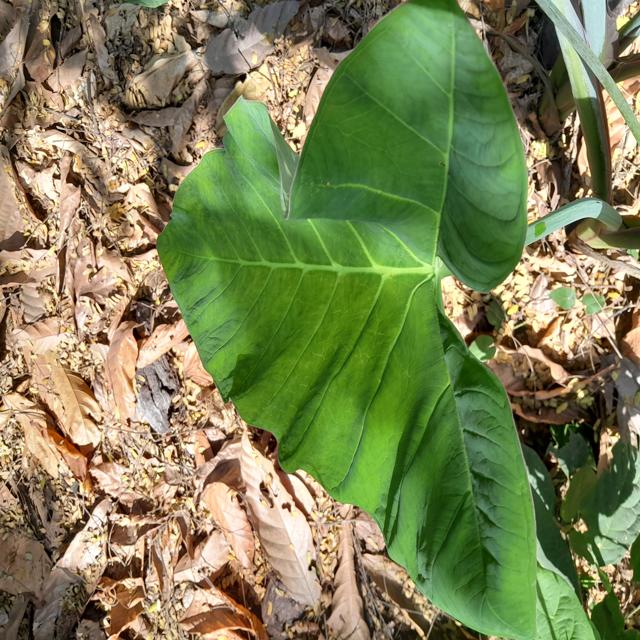
Label: Healthy